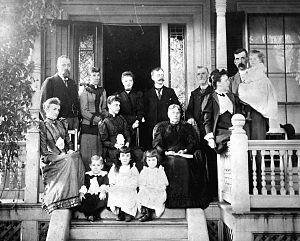
Marjory Stoneman Douglas, née le 7 avril 1890 à Minneapolis et morte le 14 mai 1998 à Miami, est une auteure, journaliste et environnementaliste américaine. Elle est connue pour avoir défendu durant une grande partie de sa vie la région des Everglades, combat qu'elle débute lorsqu'elle est journaliste indépendante.